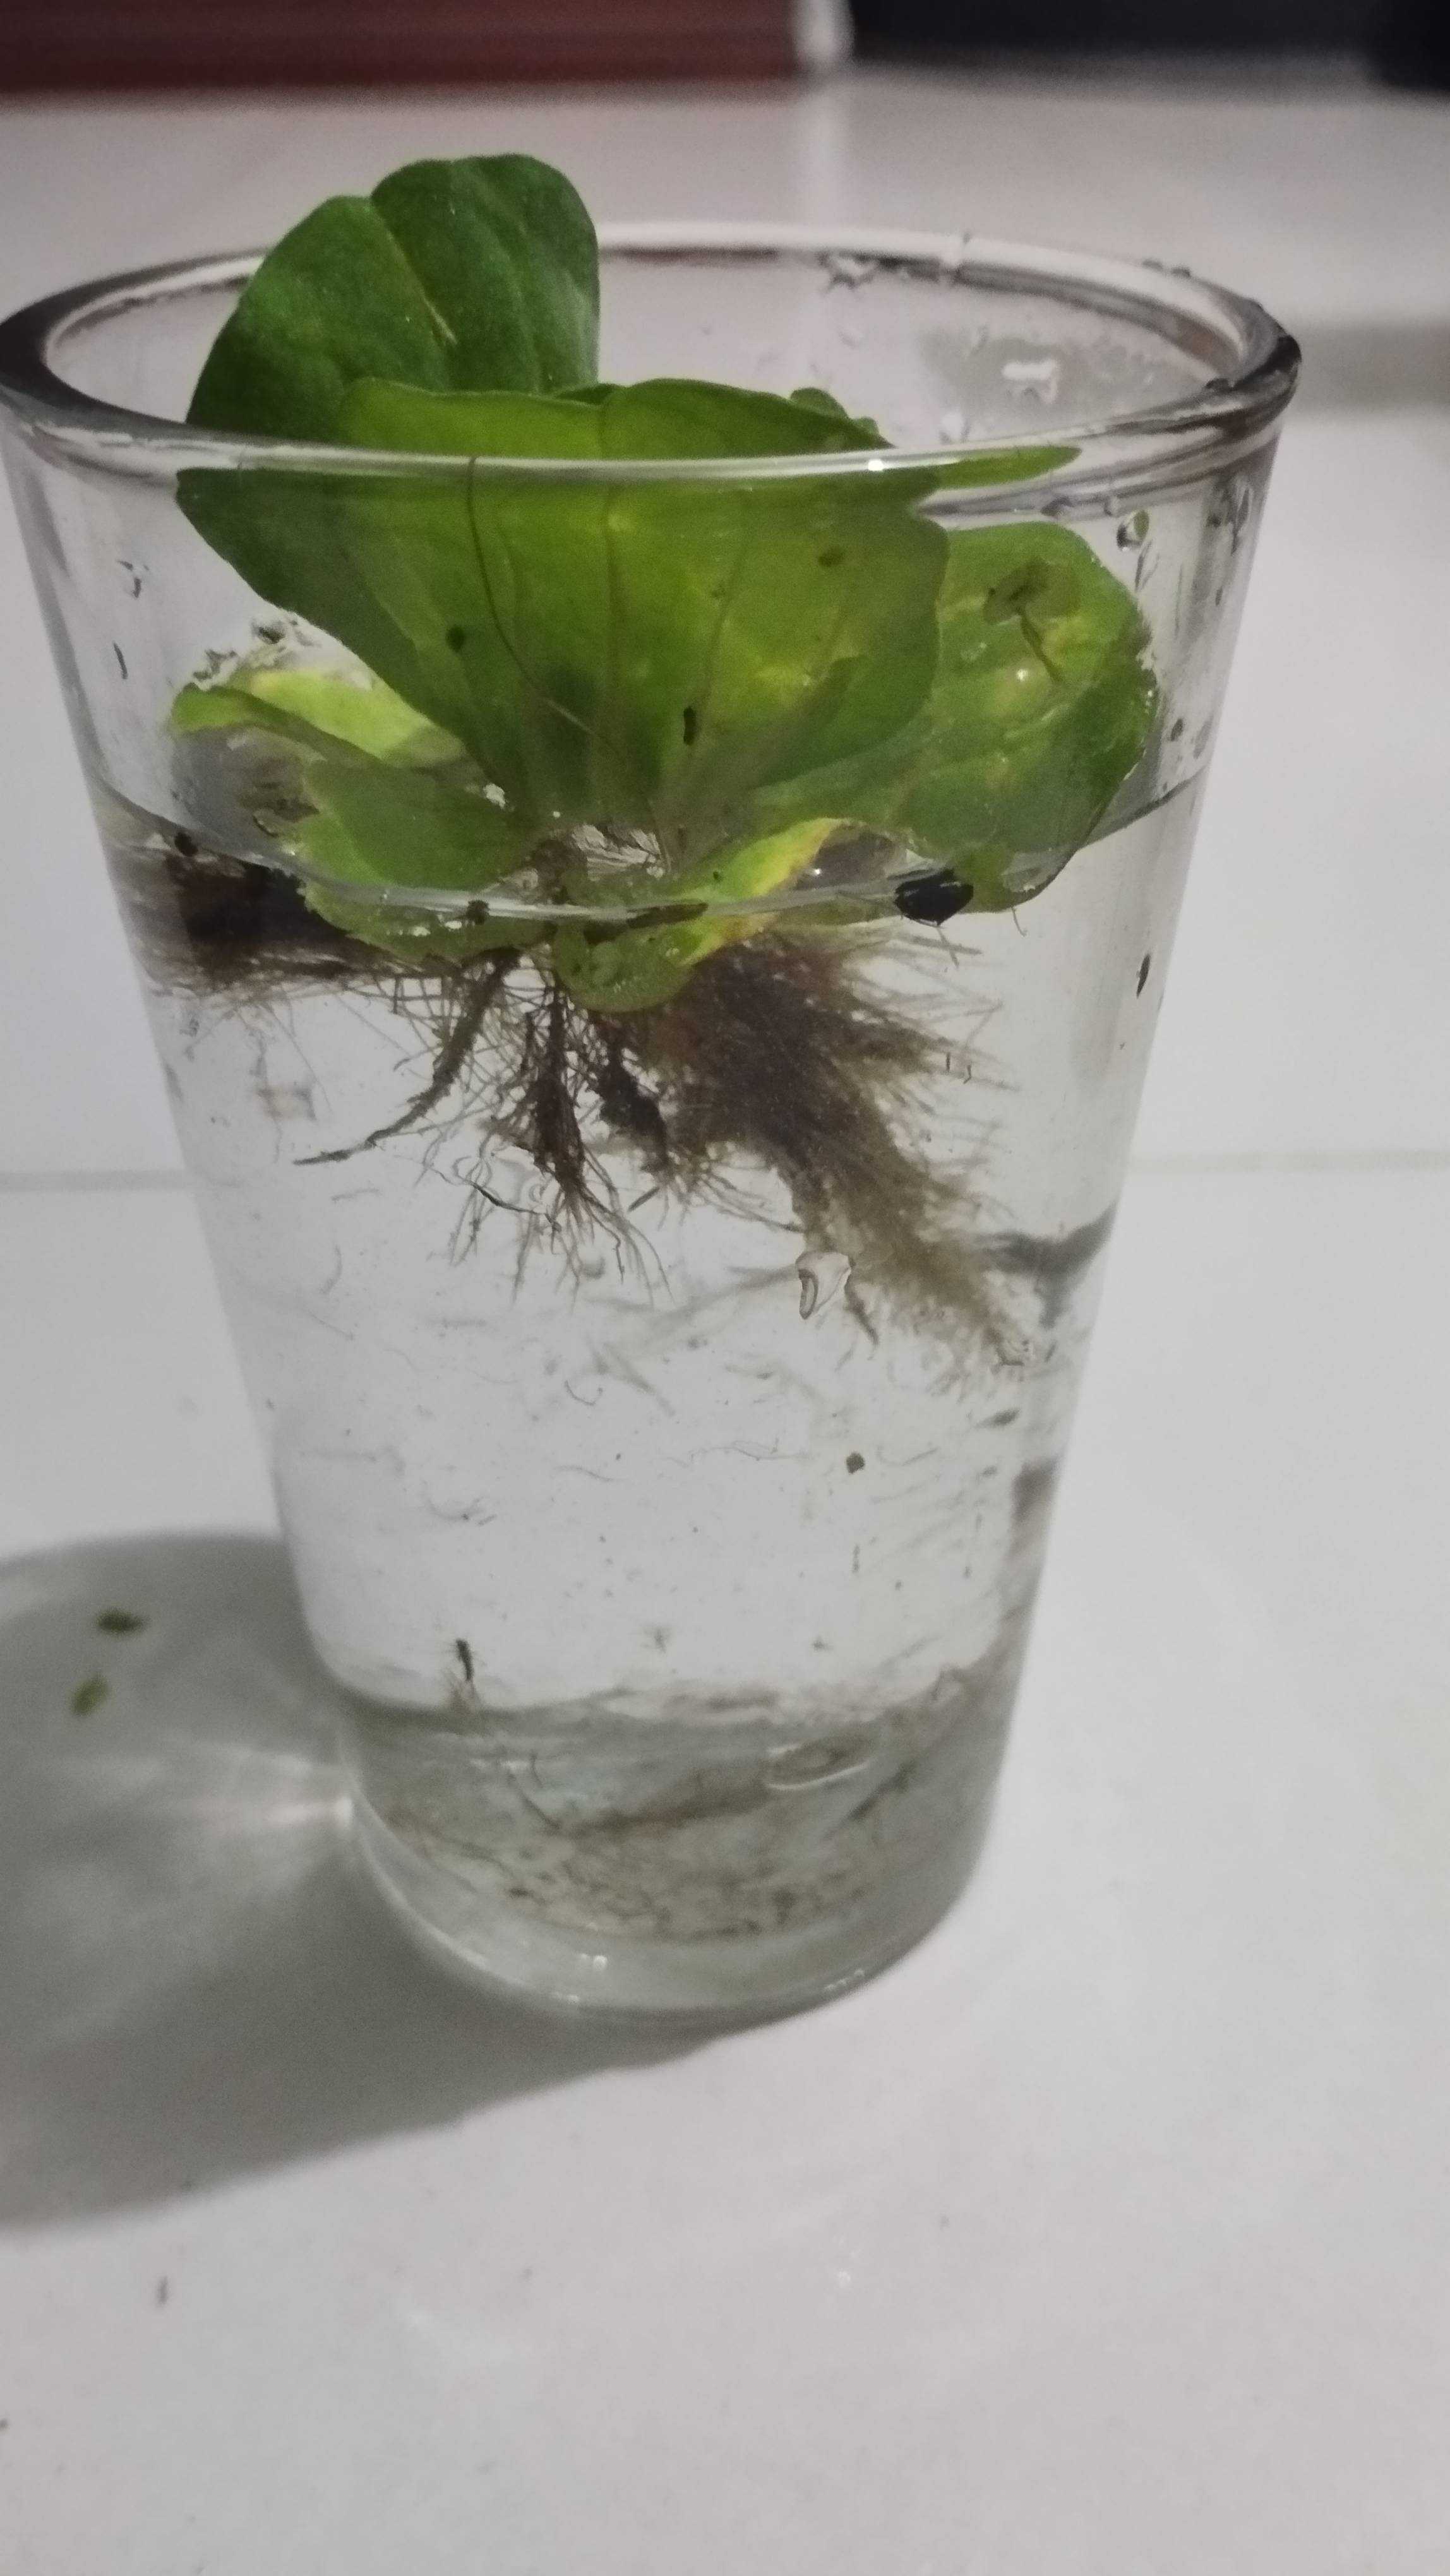
Species: Water Lettuce (Pistia stratiotes)